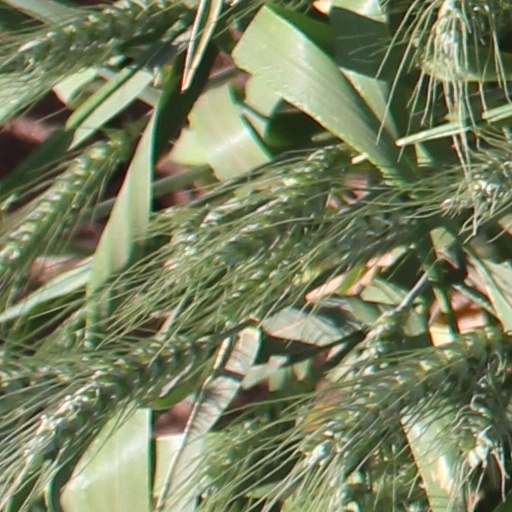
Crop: wheat